Bolivarian Agency for Space Activities

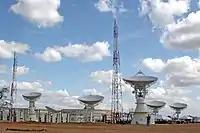
ABAE's space centre

The institution is governed and administered by a board of directors composed of a chairman and four members and their alternates. The President is appointed by the head of state, the four members and their alternates shall be officials of appointment and removal of the Minister of Science (MPPEUCT)